Bewitched

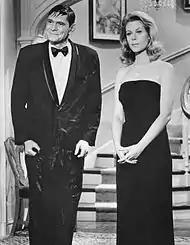
Dick York and Elizabeth Montgomery

During its run, the series had a number of major cast changes, often because of illness or death of the actors.